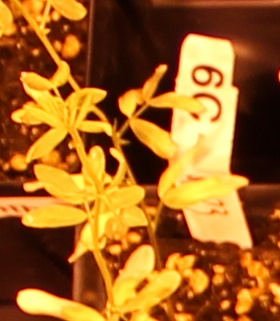
Label: Lentil